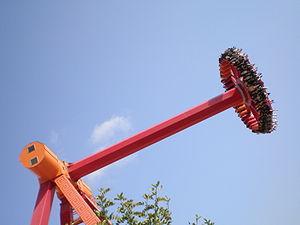
Earth Explorer